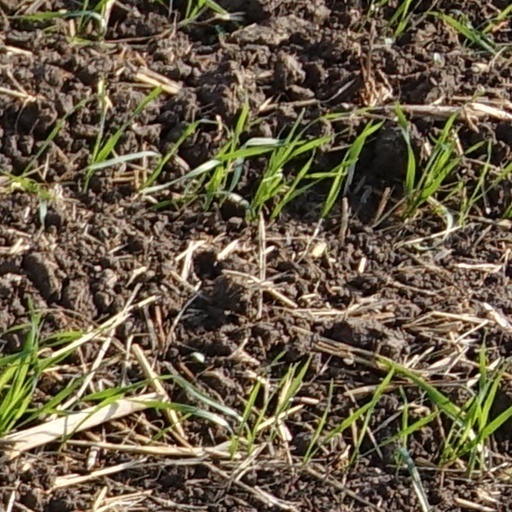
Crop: wheat